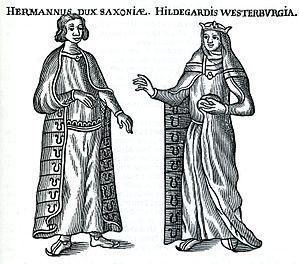
Hermann Billung, fondateur de la dynastie saxonne de Billung, est le fils d'un comte d'Ostphalie nommé Billung et de son épouse inconnue selon la Chronica Principum Saxoniæ. Il a deux frères, Wichmann Iᵉʳ dit l'Ancien, comte de Bardengau, et Amelung, évêque de Verden.